Michael Keaton

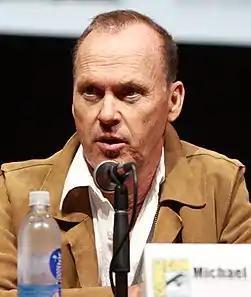
Keaton at the 2013 San Diego Comic Con

Keaton starred in the 2007 TV miniseries "The Company", set during the Cold War, in which he portrayed the real-life CIA counterintelligence chief James Jesus Angleton. The role garnered Keaton a 2008 Screen Actors Guild nomination for Outstanding Performance by a Male Actor in a Television Movie or Miniseries. Keaton provided the voice of Ken in "Toy Story 3" (2010). The film received overwhelmingly positive acclaim and grossed over $1 billion worldwide, making it one of the most financially successful films ever. He played Captain Gene Mauch in the comedy "The Other Guys" (2010).